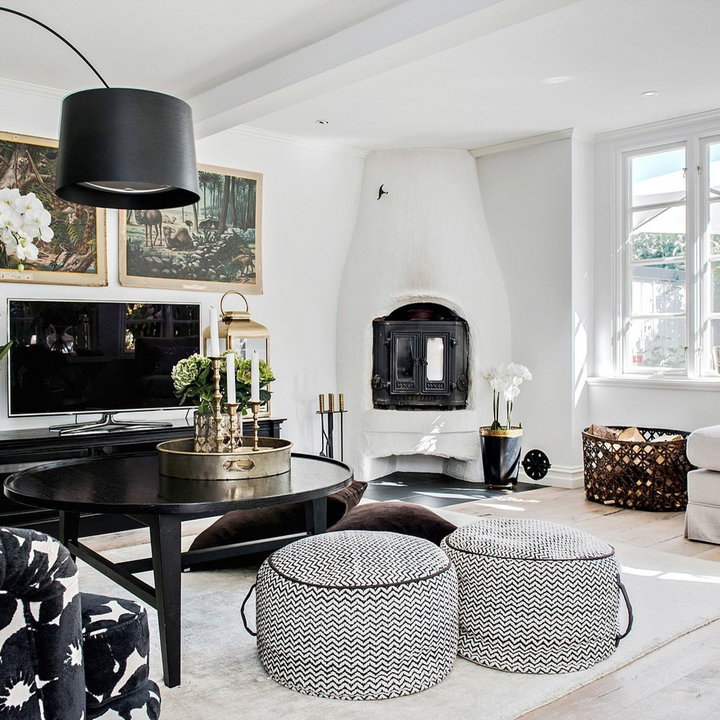
Style: Scandinavian